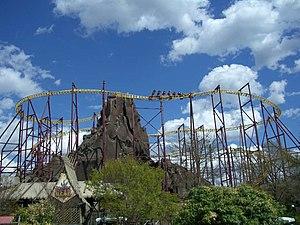
Volcano, The Blast Coaster , montagnes russes à Kings Dominion.
Volcano, The Blast Coaster sont des montagnes russes lancées inversées du parc Kings Dominion, situé à Doswell, en Virginie, aux États-Unis.
Le Kings Dominion est un parc d'attractions de 160 hectares situé à Doswell, situé à 37 km au nord de Richmond en Virginie, aux États-Unis, et à 134 km au sud de Washington DC, sur la route inter-états 95. Le parc est actuellement la propriété de Cedar Fair Entertainment, et faisait partie de l'ancienne chaîne Paramount Parks que Cedar Fair racheta à CBS Corporation le 30 juin 2006.